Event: Nepal Earthquake
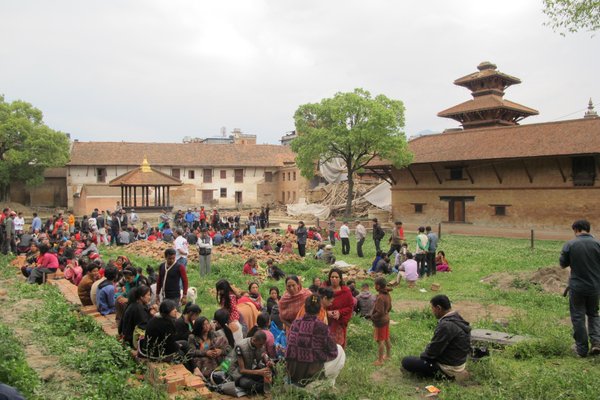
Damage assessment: damage